Justas Sinica

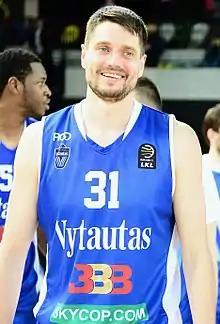
Sinica in April 2018

Justinas "Justas" Sinica (born 31 May 1985) is a Lithuanian professional basketball player.